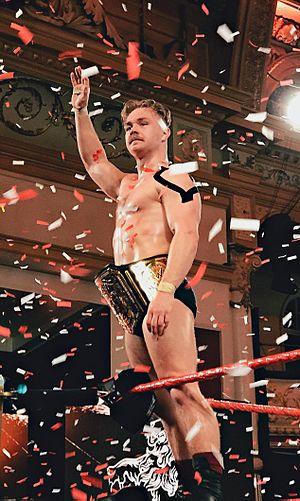
Tyler Bate est un catcheur anglais. Il travaille actuellement à la World Wrestling Entertainment dans la division NXT UK, et est également le premier WWE United Kingdom Champion. Il est le deuixième plus jeune catcheur de la WWE à être champion.
Le NXT United Kingdom Championship est un championnat de catch produit et défendu par la World Wrestling Entertainment. Il est dévoilé le 15 décembre 2016 au cours d'une conférence de presse, ce titre sert de championnat d'un nouveau show diffusé sur le WWE Network et produit au Royaume-Uni. Le premier champion est désigné lors d'un tournoi à 16 sur une période de deux jours, le 14 et 15 janvier 2017 diffusé exclusivement sur le WWE Network.